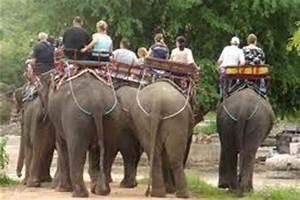
elephant